1991 World Rally Championship

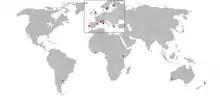
WRC-1991

The 1991 World Rally Championship was the 19th season of the Fédération Internationale de l'Automobile (FIA) World Rally Championship (WRC). The season consisted of 14 rallies. The drivers' world championship was won by Juha Kankkunen in a Lancia Delta Integrale 16V, ahead of Carlos Sainz and Didier Auriol. The manufacturers' title was won by Lancia, ahead of Toyota and Mitsubishi.